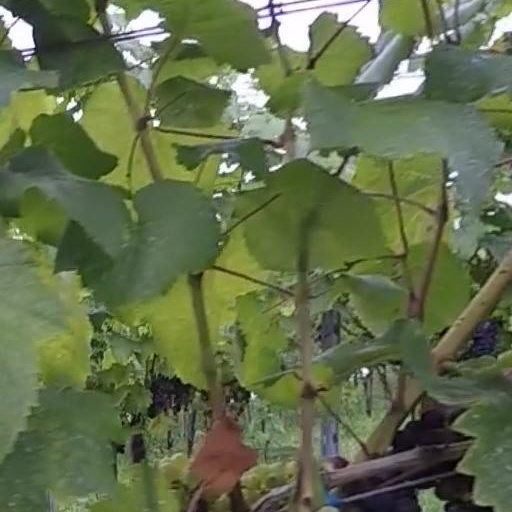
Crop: grape